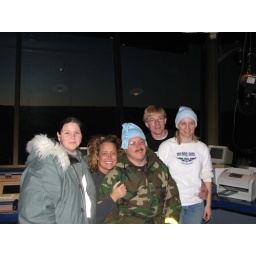
Members of Wild Gypsy take a tour of Thule's air traffic control tower with &amp;quot;Jenks&amp;quot; in his winter hat